Red Ant Dream

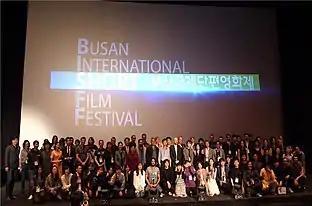
Busan International Film Festival 2018

"Red Ant Dream" was financed by funds given by an International Documentary Film Festival Amsterdam Fund grant and a prize from the Busan International Film Festival.